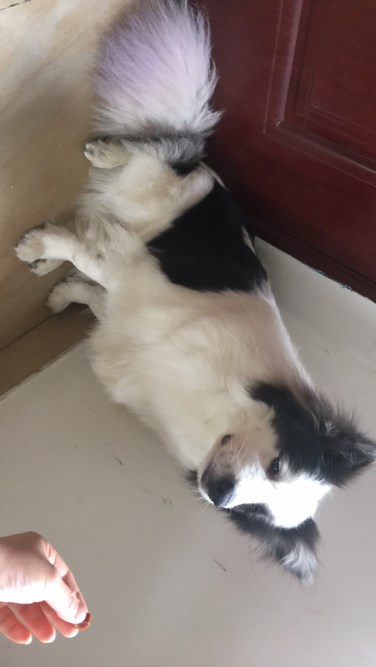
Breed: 2594-n000109-Border_collie